History of the Hajj

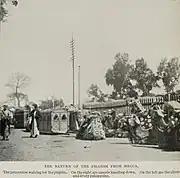
The procession waiting for the pilgrim. On the right are camels kneeling down. On the left are the silver-and-ivory palanquins, 1911.

In medieval Iraq, the principal gathering points for the pilgrims were Kufa and Basra where the former was connected to the Hejaz region by the Way of Zubayda. This "Iraqi route" started from Kufa, ran through Fayd (a place near Jabal Shammar in central part of Saudi Arabia), crossed the Nejd region (a region in central Saudi Arabia), proceeded to Medina, and then reached Mecca.